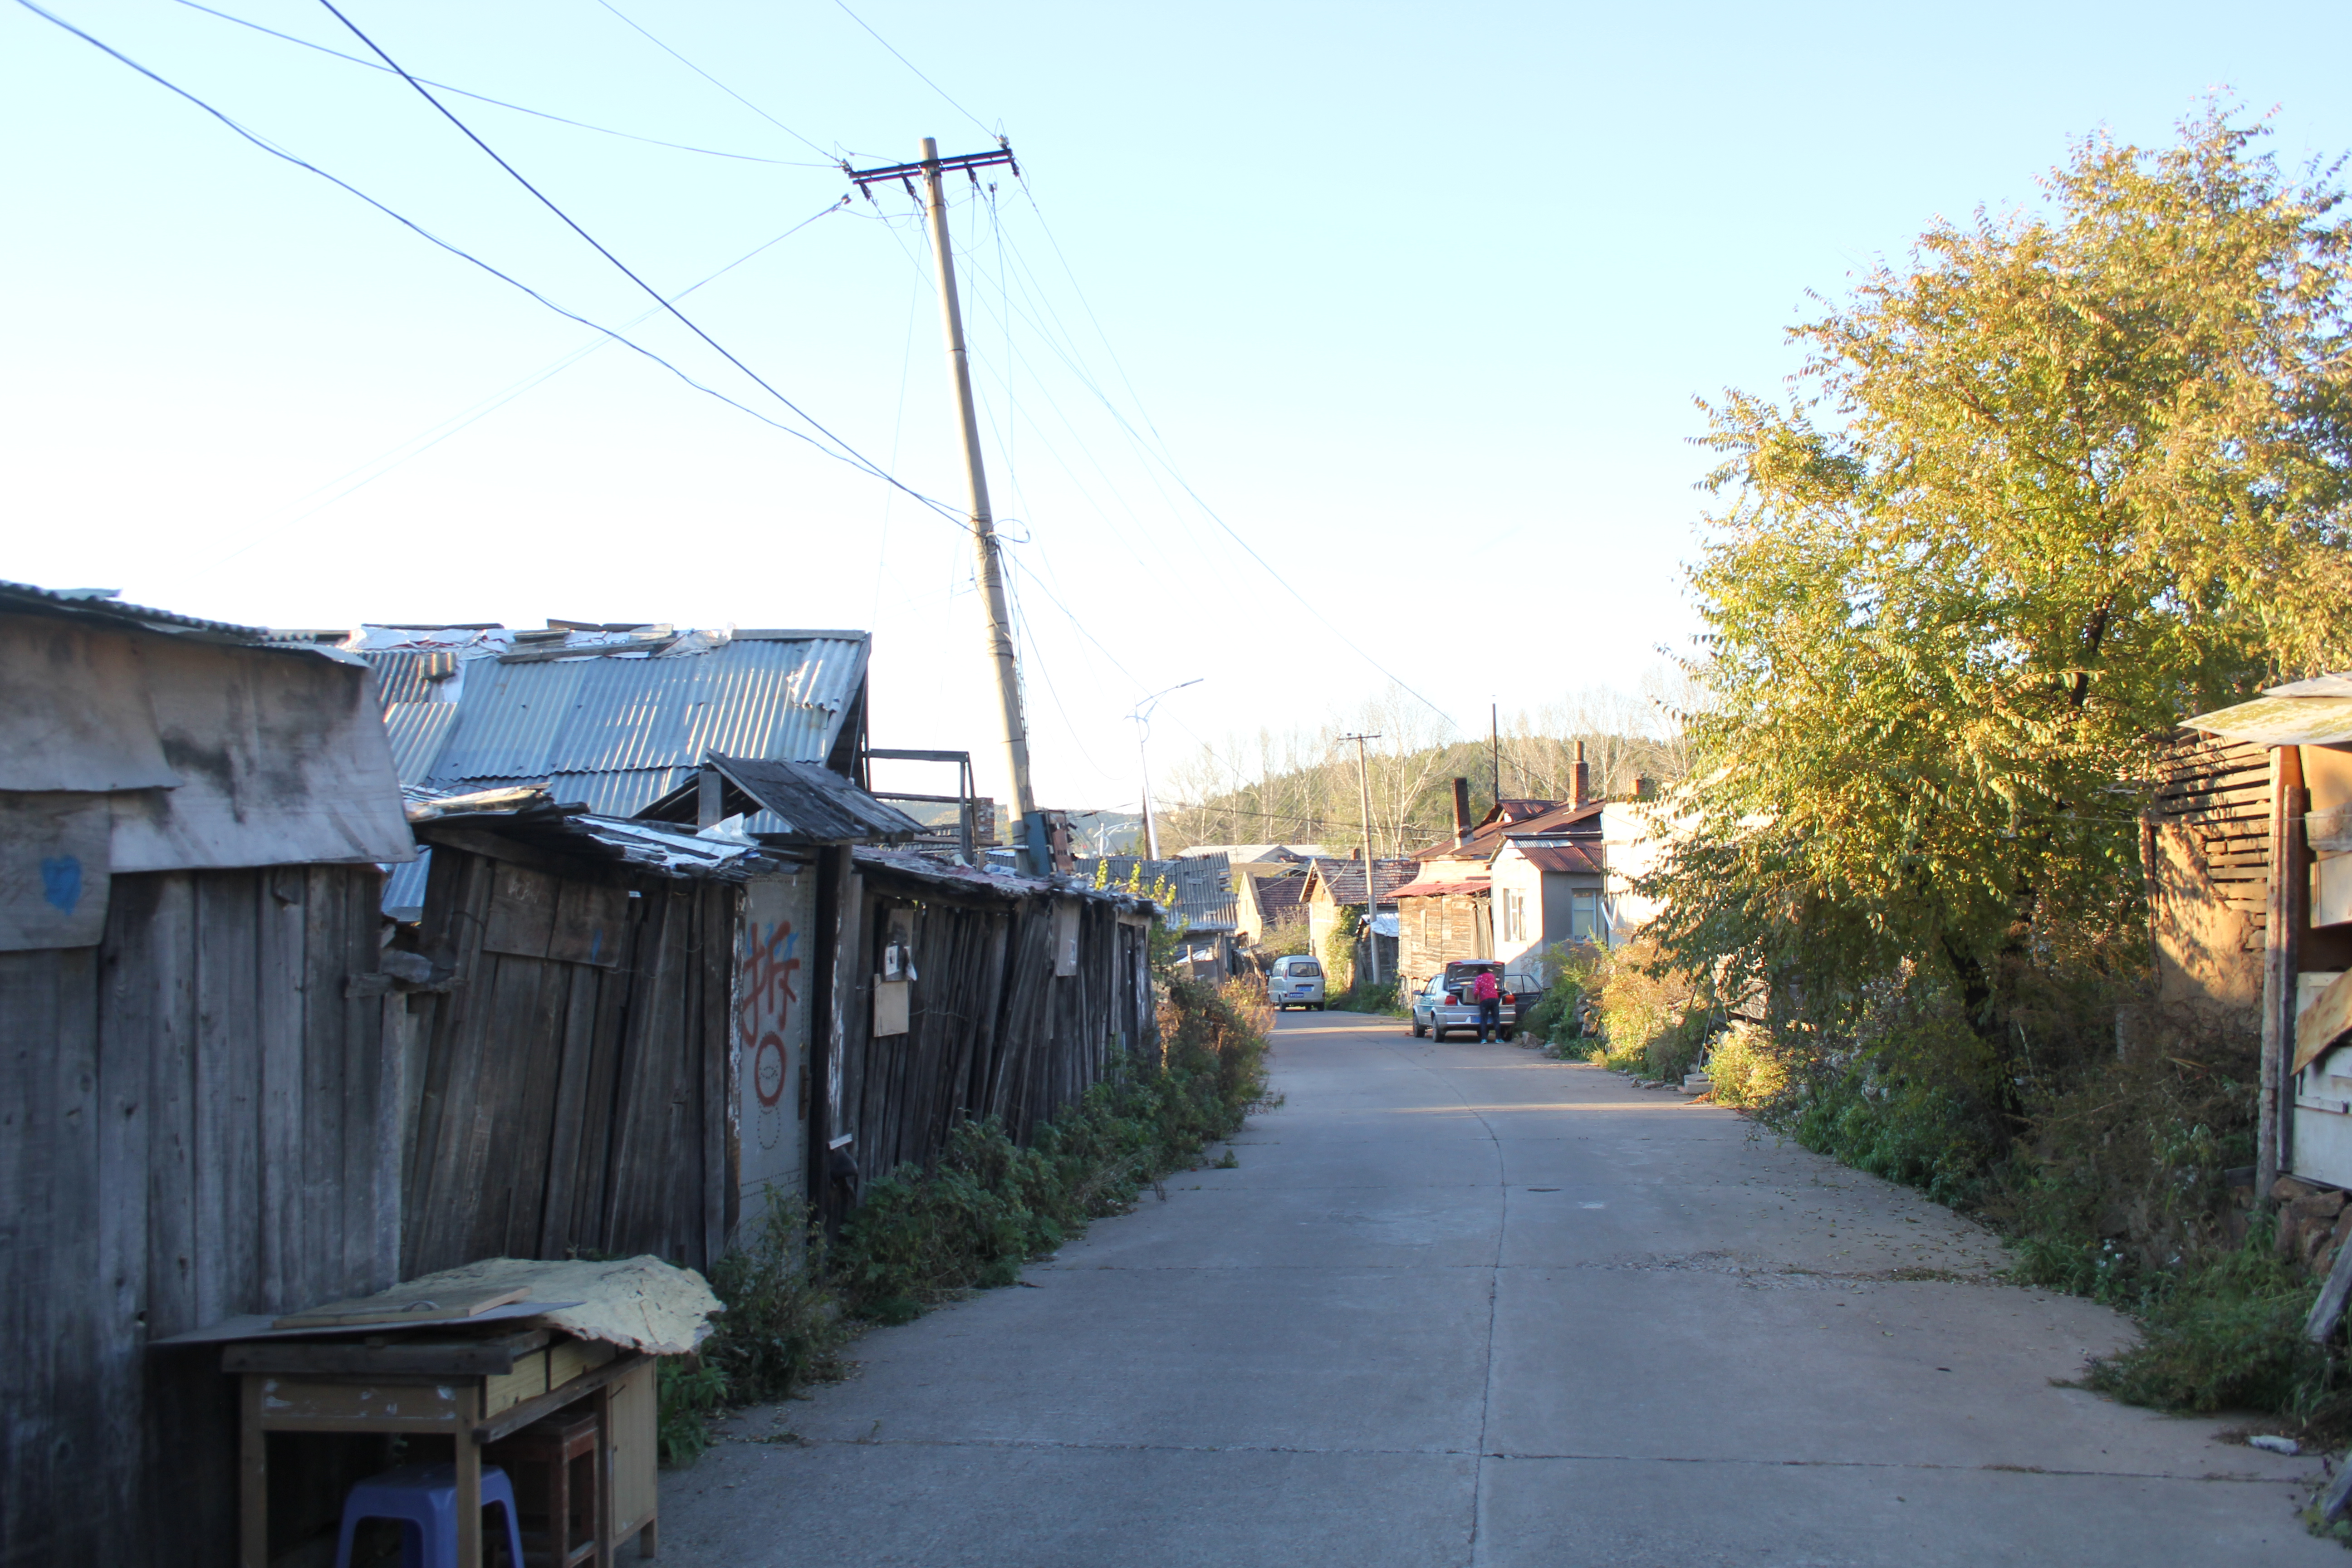
tourism, adventure, Beautiful Places, Pretty Places, environment, Interesting Places, harbin, museums, architecture, art, nature, museum, history, ancient history, china, asia, imperial palace, dynasty, beijing, planning, exhibition, sculpture, map, neighbourhood, town, residential area, road, street, lane, infrastructure, alley, building, house, village, road surface, suburb, thoroughfare, home, asphalt, nonbuilding structure